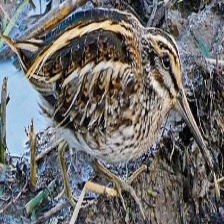
Species: JACK SNIPE
Scientific name: LYMNOCRYPTES MINIMUS